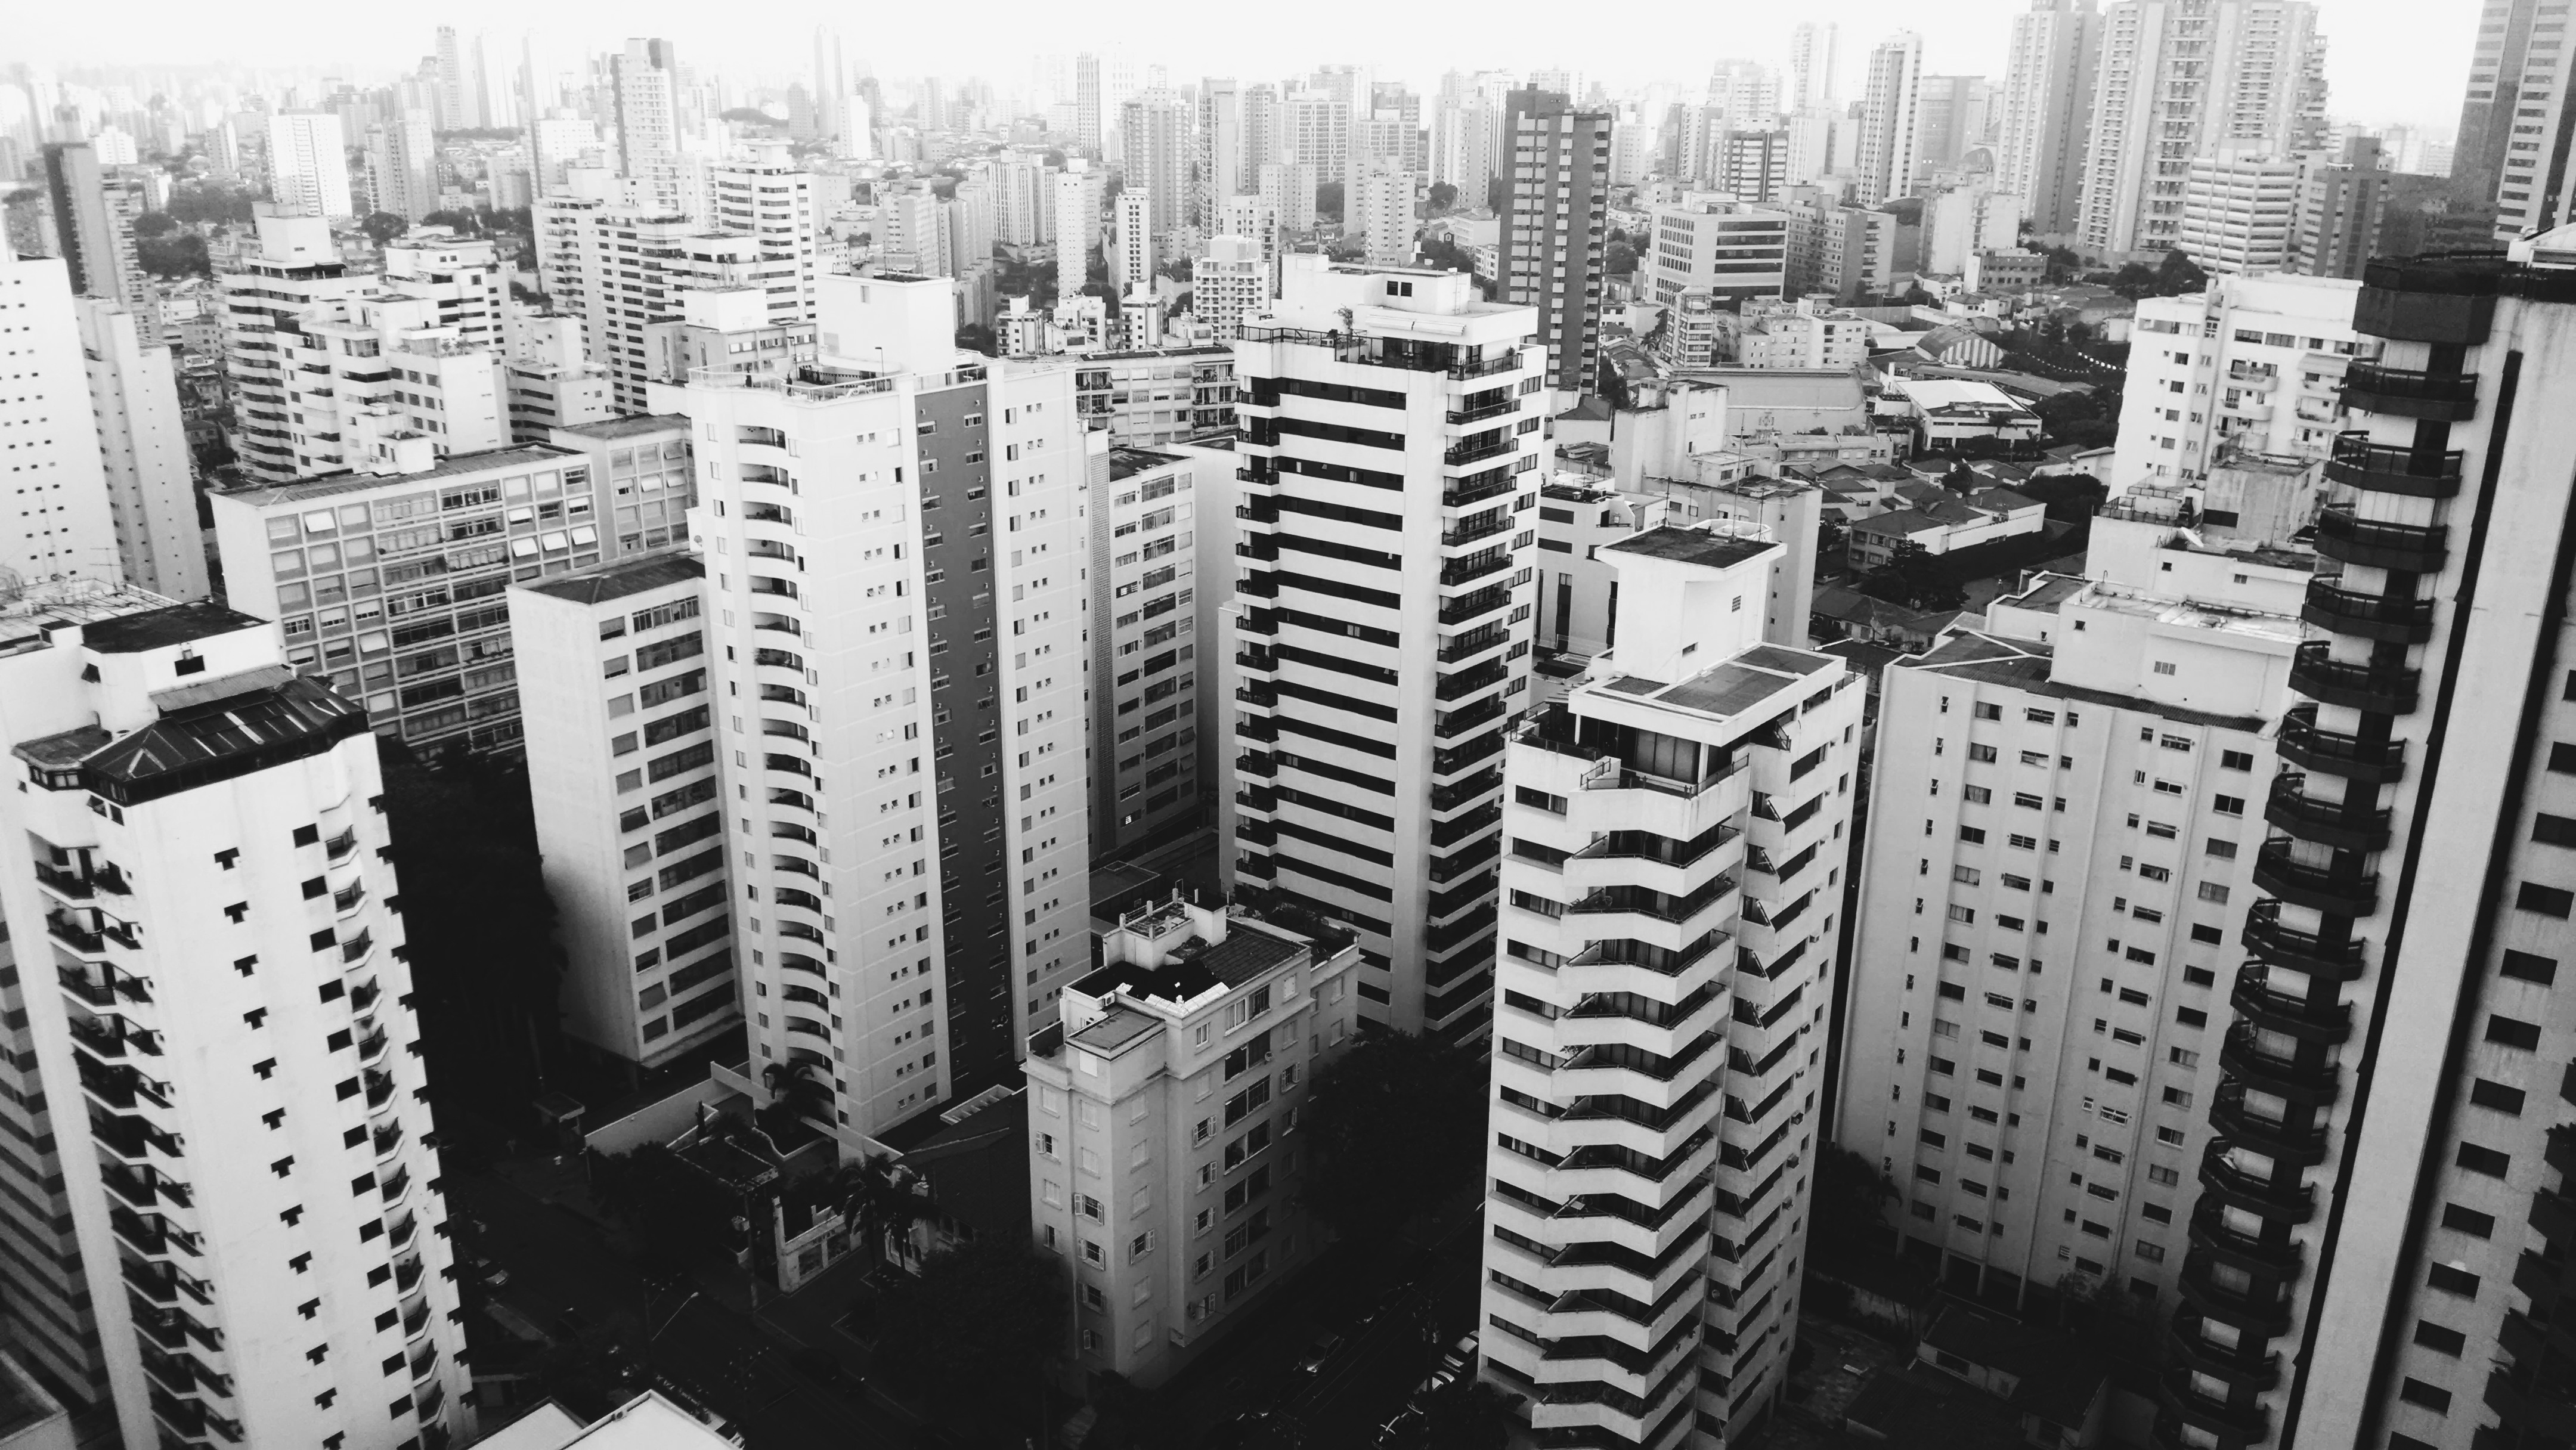
black and white, architecture, skyline, photography, building, city, skyscraper, cityscape, downtown, monochrome, tower block, metropolis, neighbourhood, urban area, monochrome photography, residential area, human settlement, metropolitan area